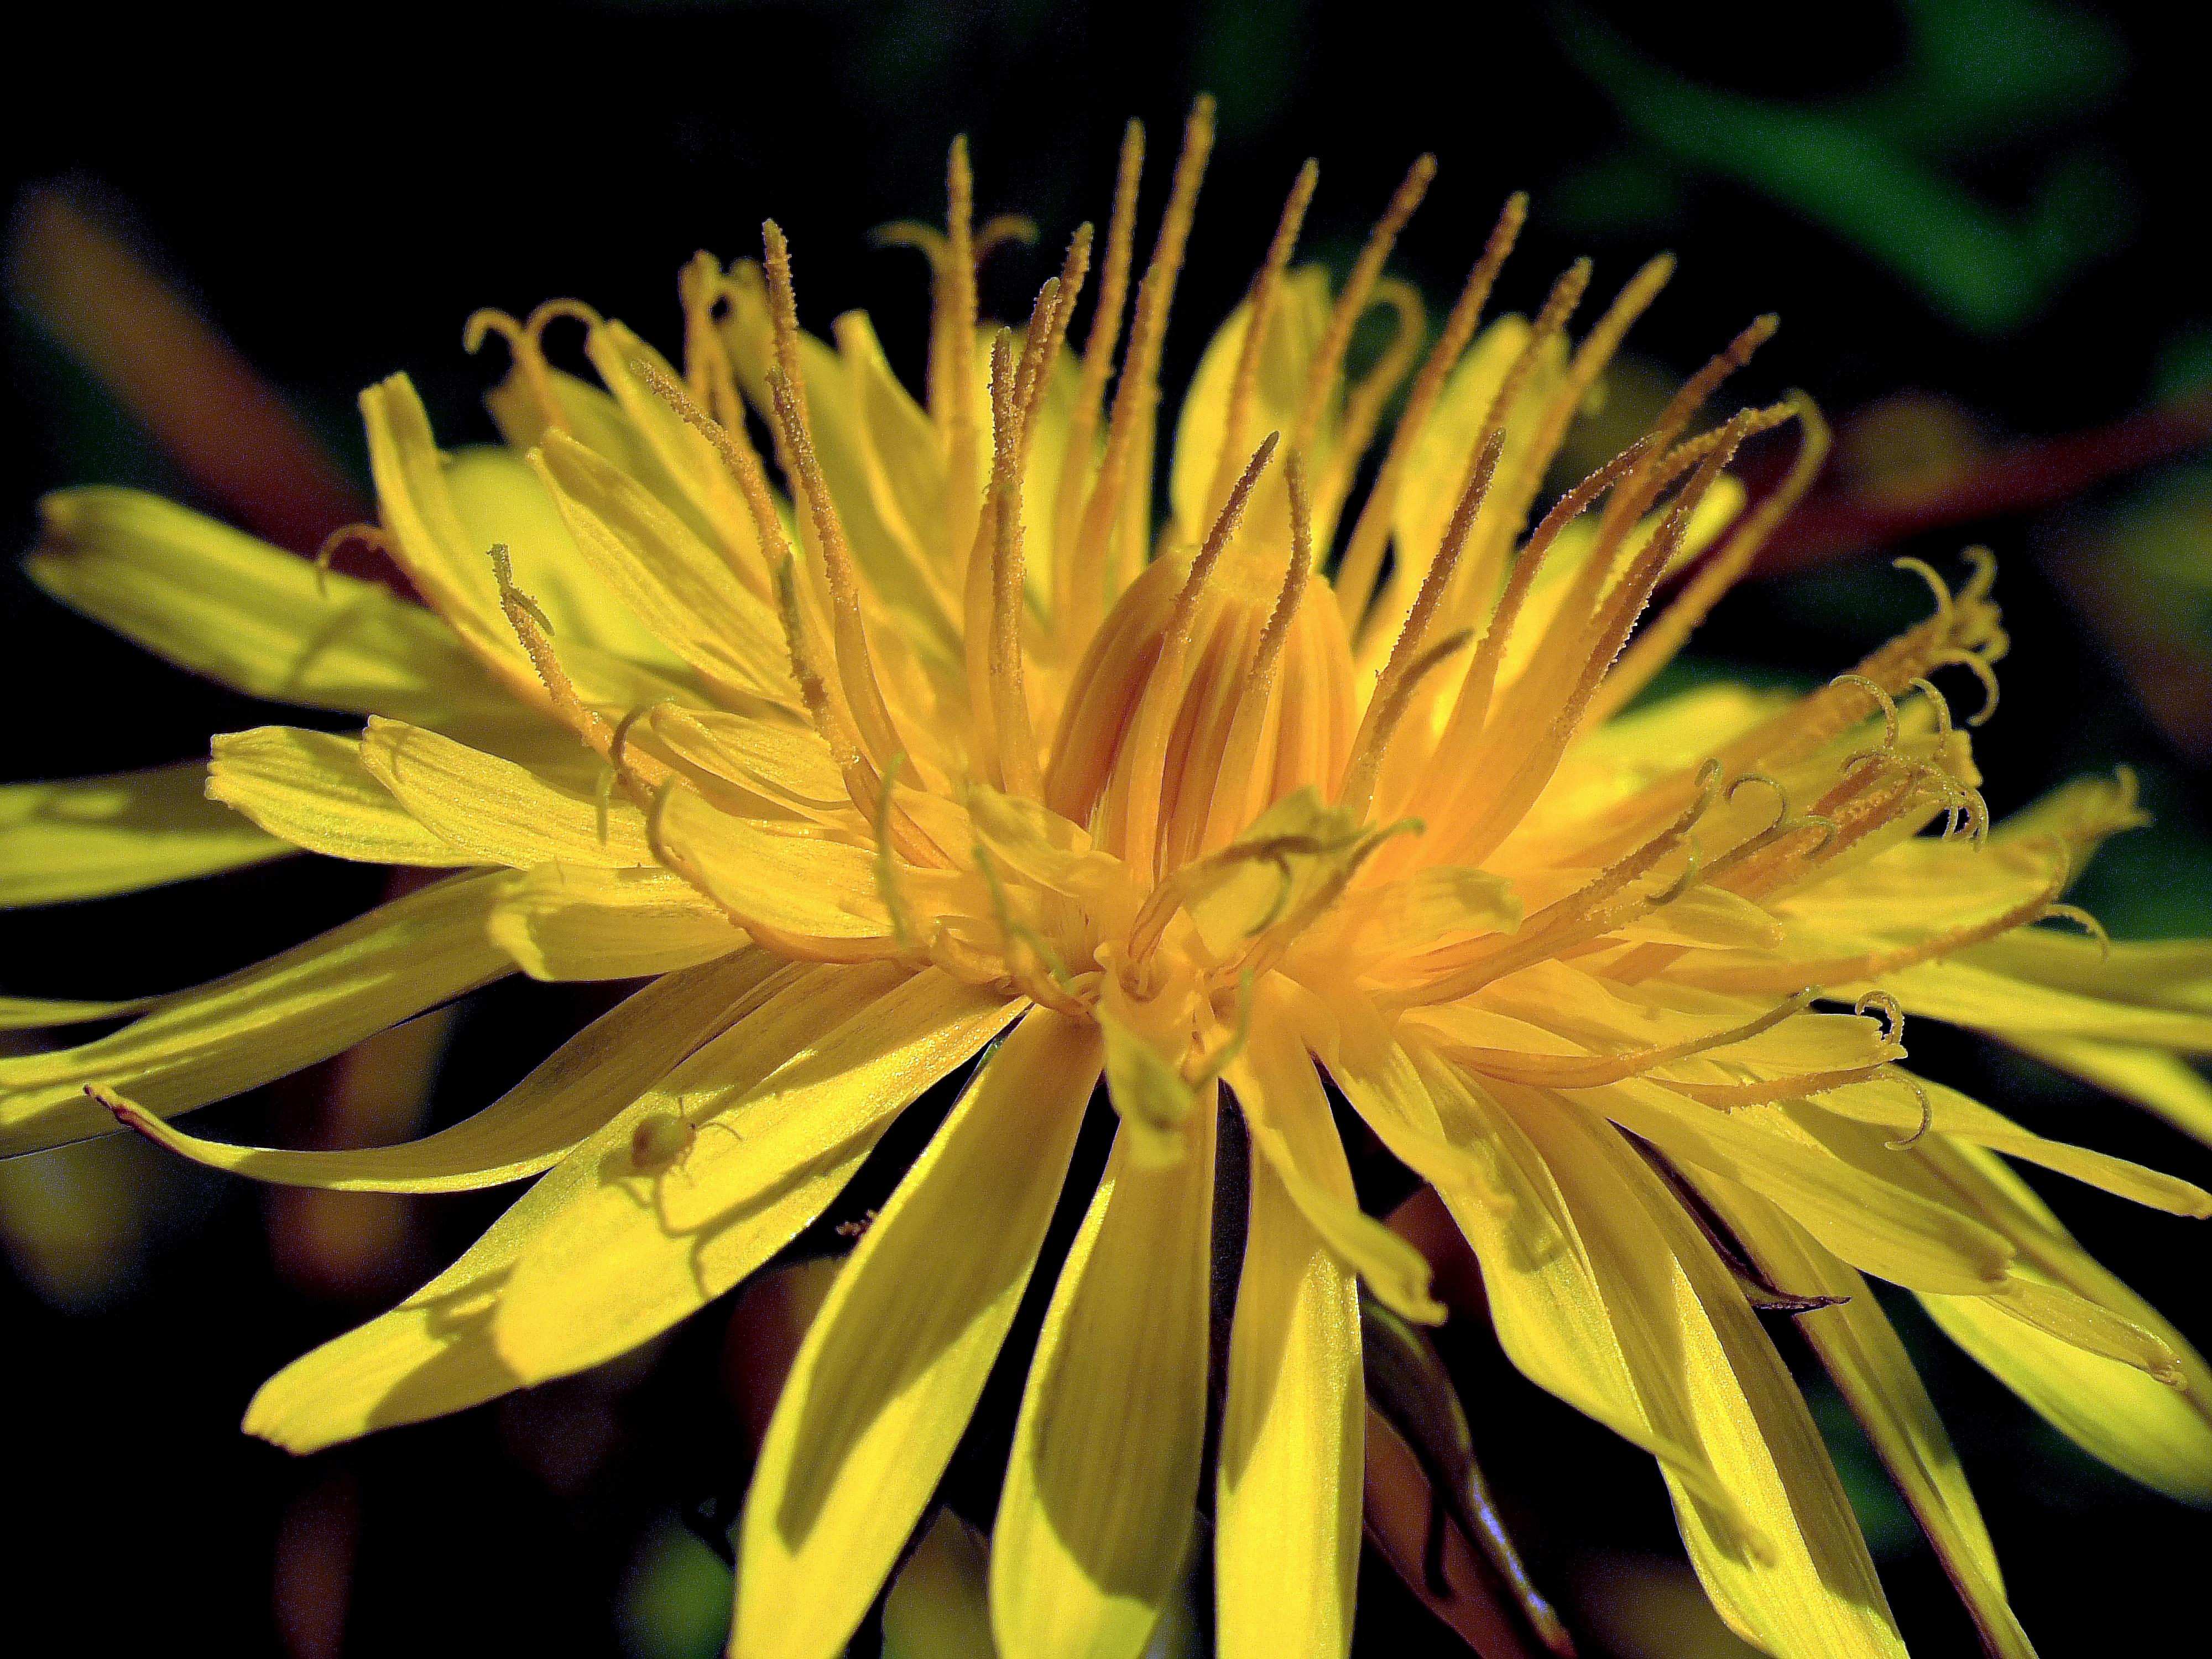
nature, blossom, plant, photography, leaf, flower, petal, green, macro, botany, yellow, flora, wildflower, flowers, close up, naturaleza, flores, ggl1, gaby1, raynox250, fujifilmxs1, macro photography, flowering plant, daisy family, plant stem, land plant